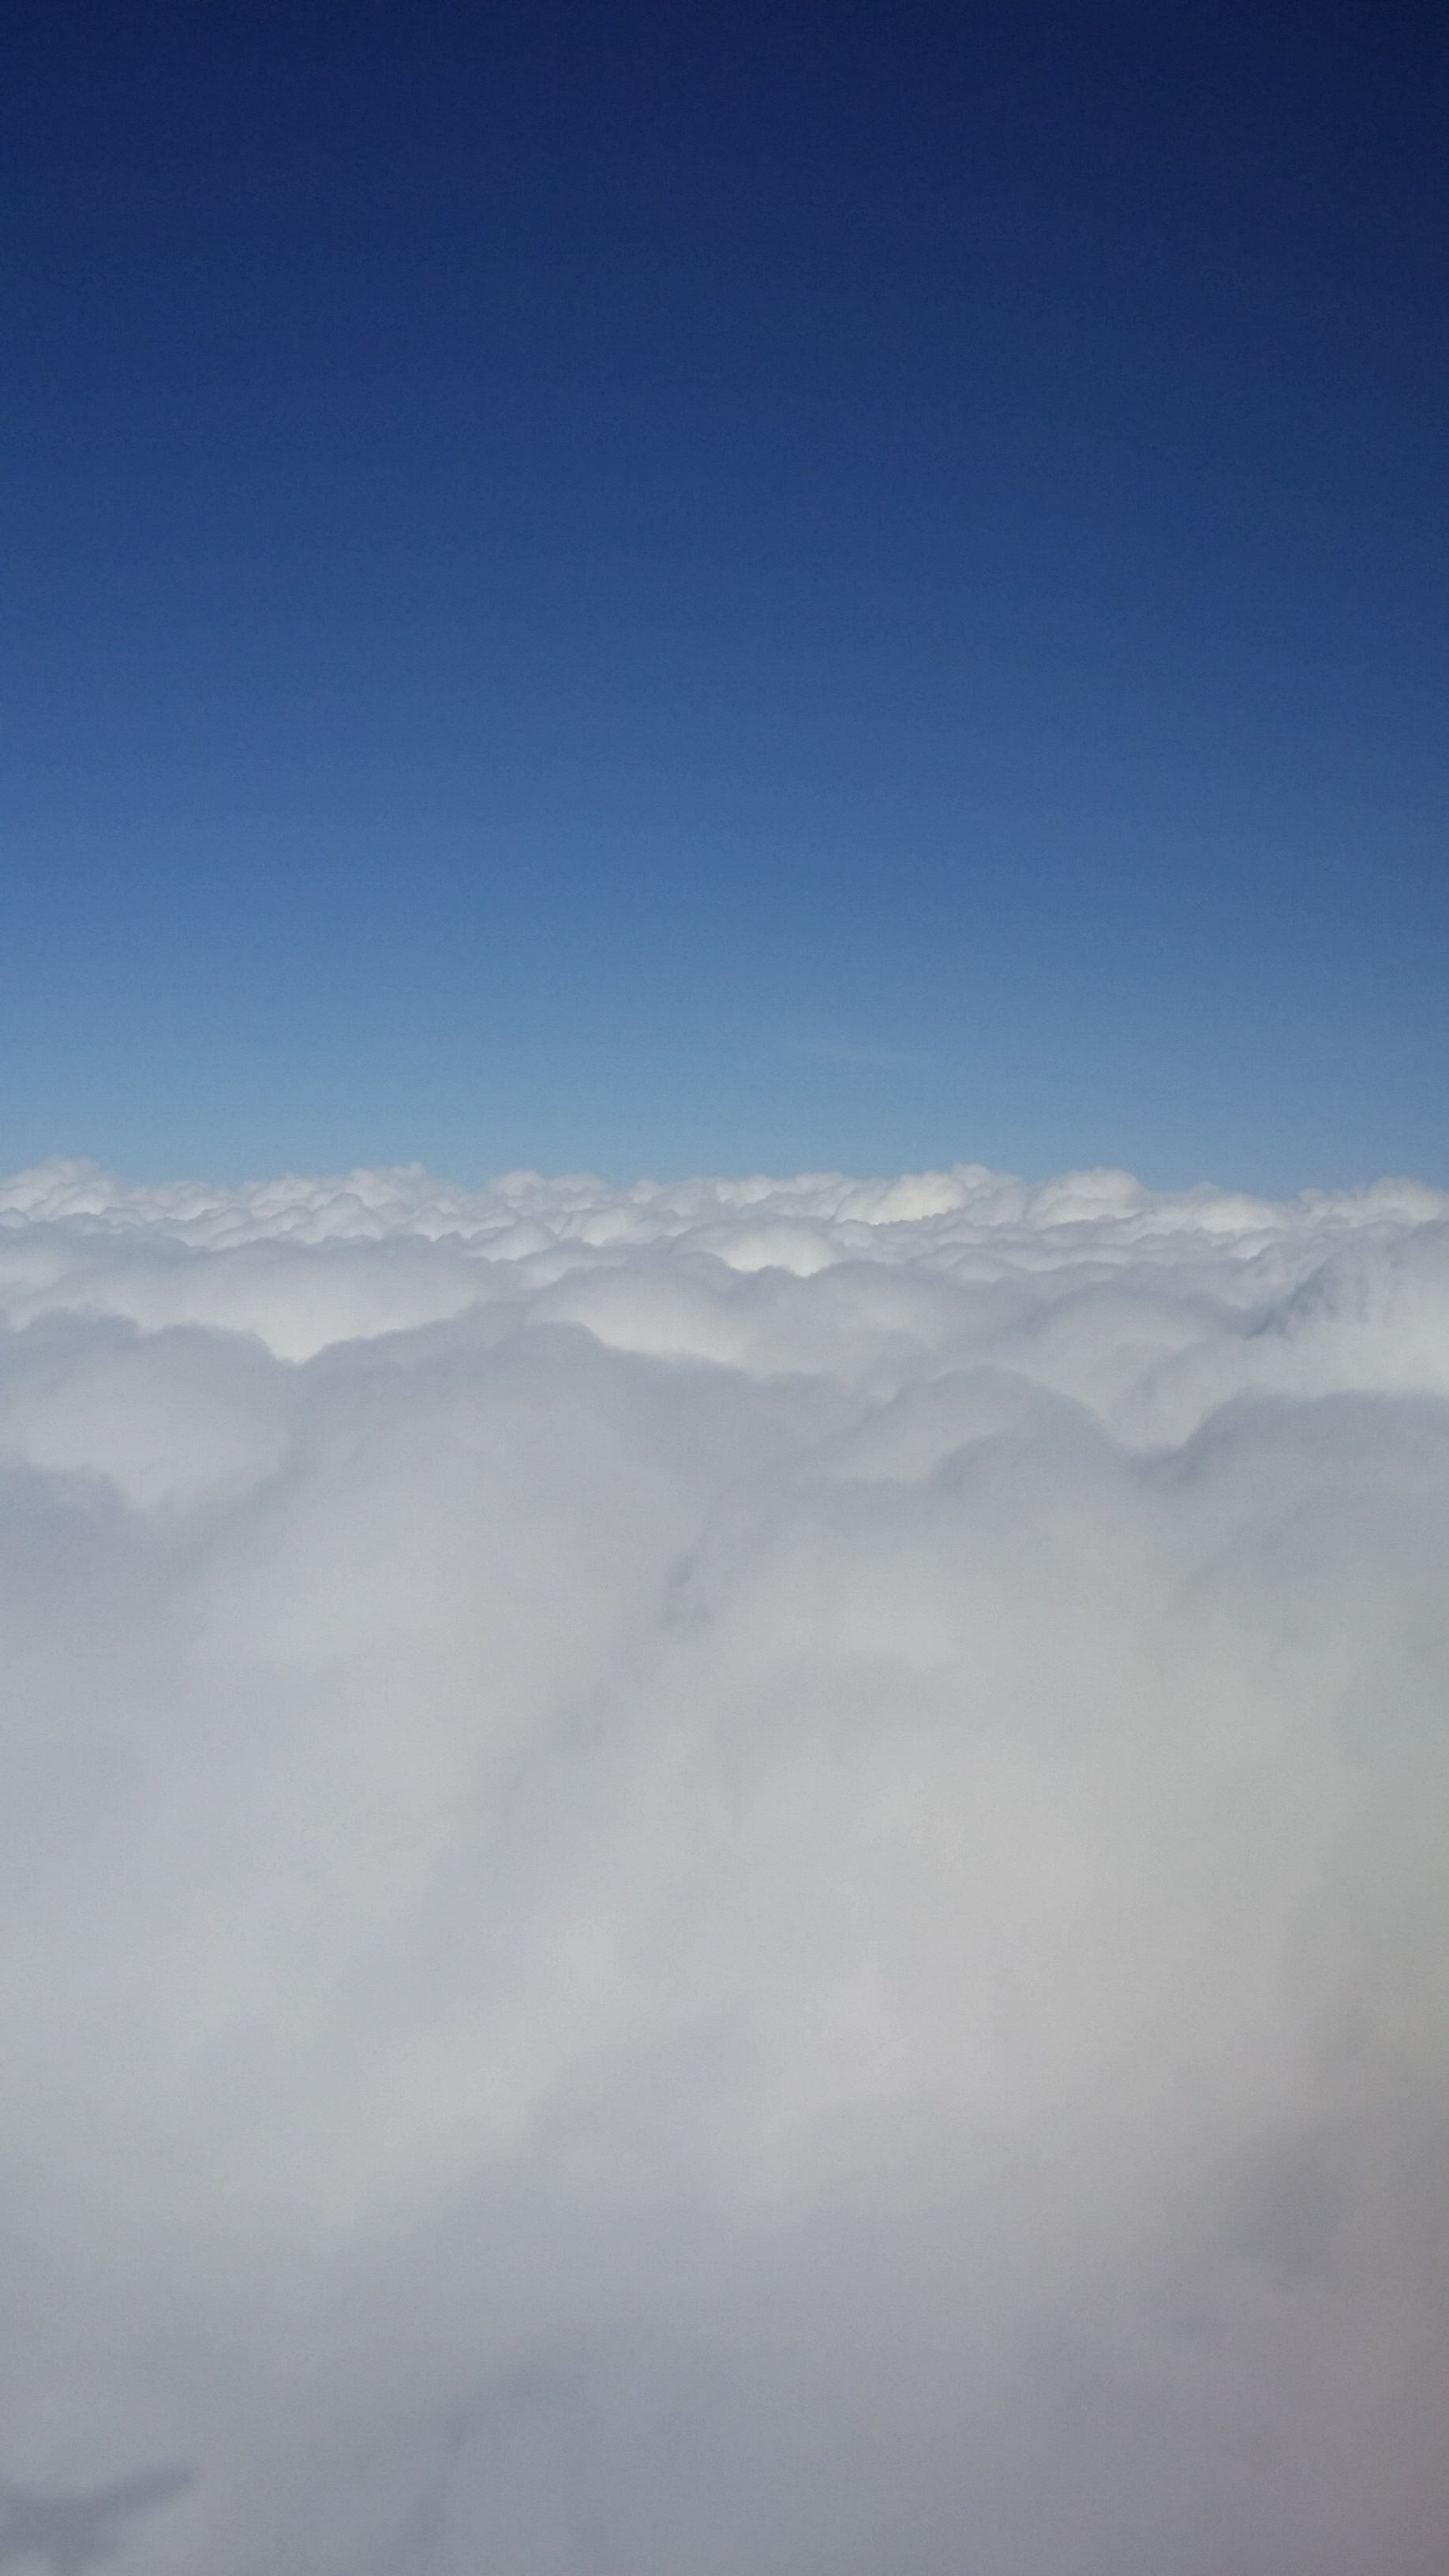
horizon, mountain, cloud, sky, sunlight, view, dawn, atmosphere, mountain range, plane, flight, cumulus, plain, meteorological phenomenon, atmospheric phenomenon, atmosphere of earth, mountainous landforms